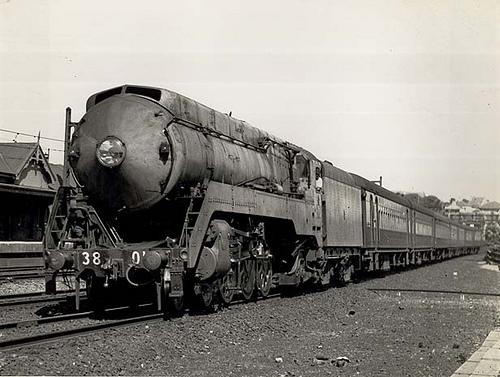
A train traveling down racks next to  houses.